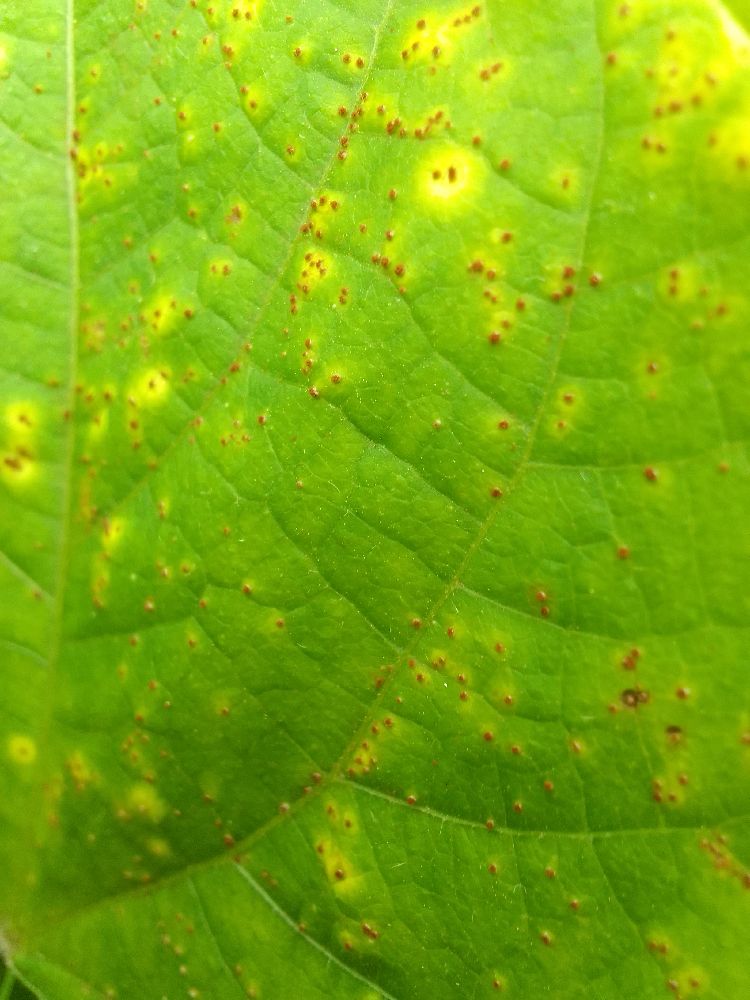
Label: rust